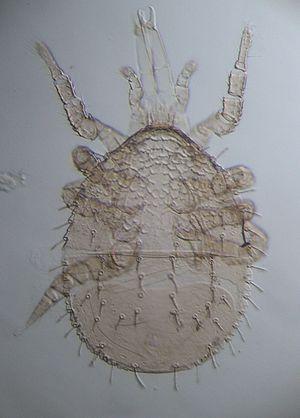
Les Zerconoidea Berlese, 1892 sont une super-famille d'acariens Mesostigmata. Elle contient deux familles.